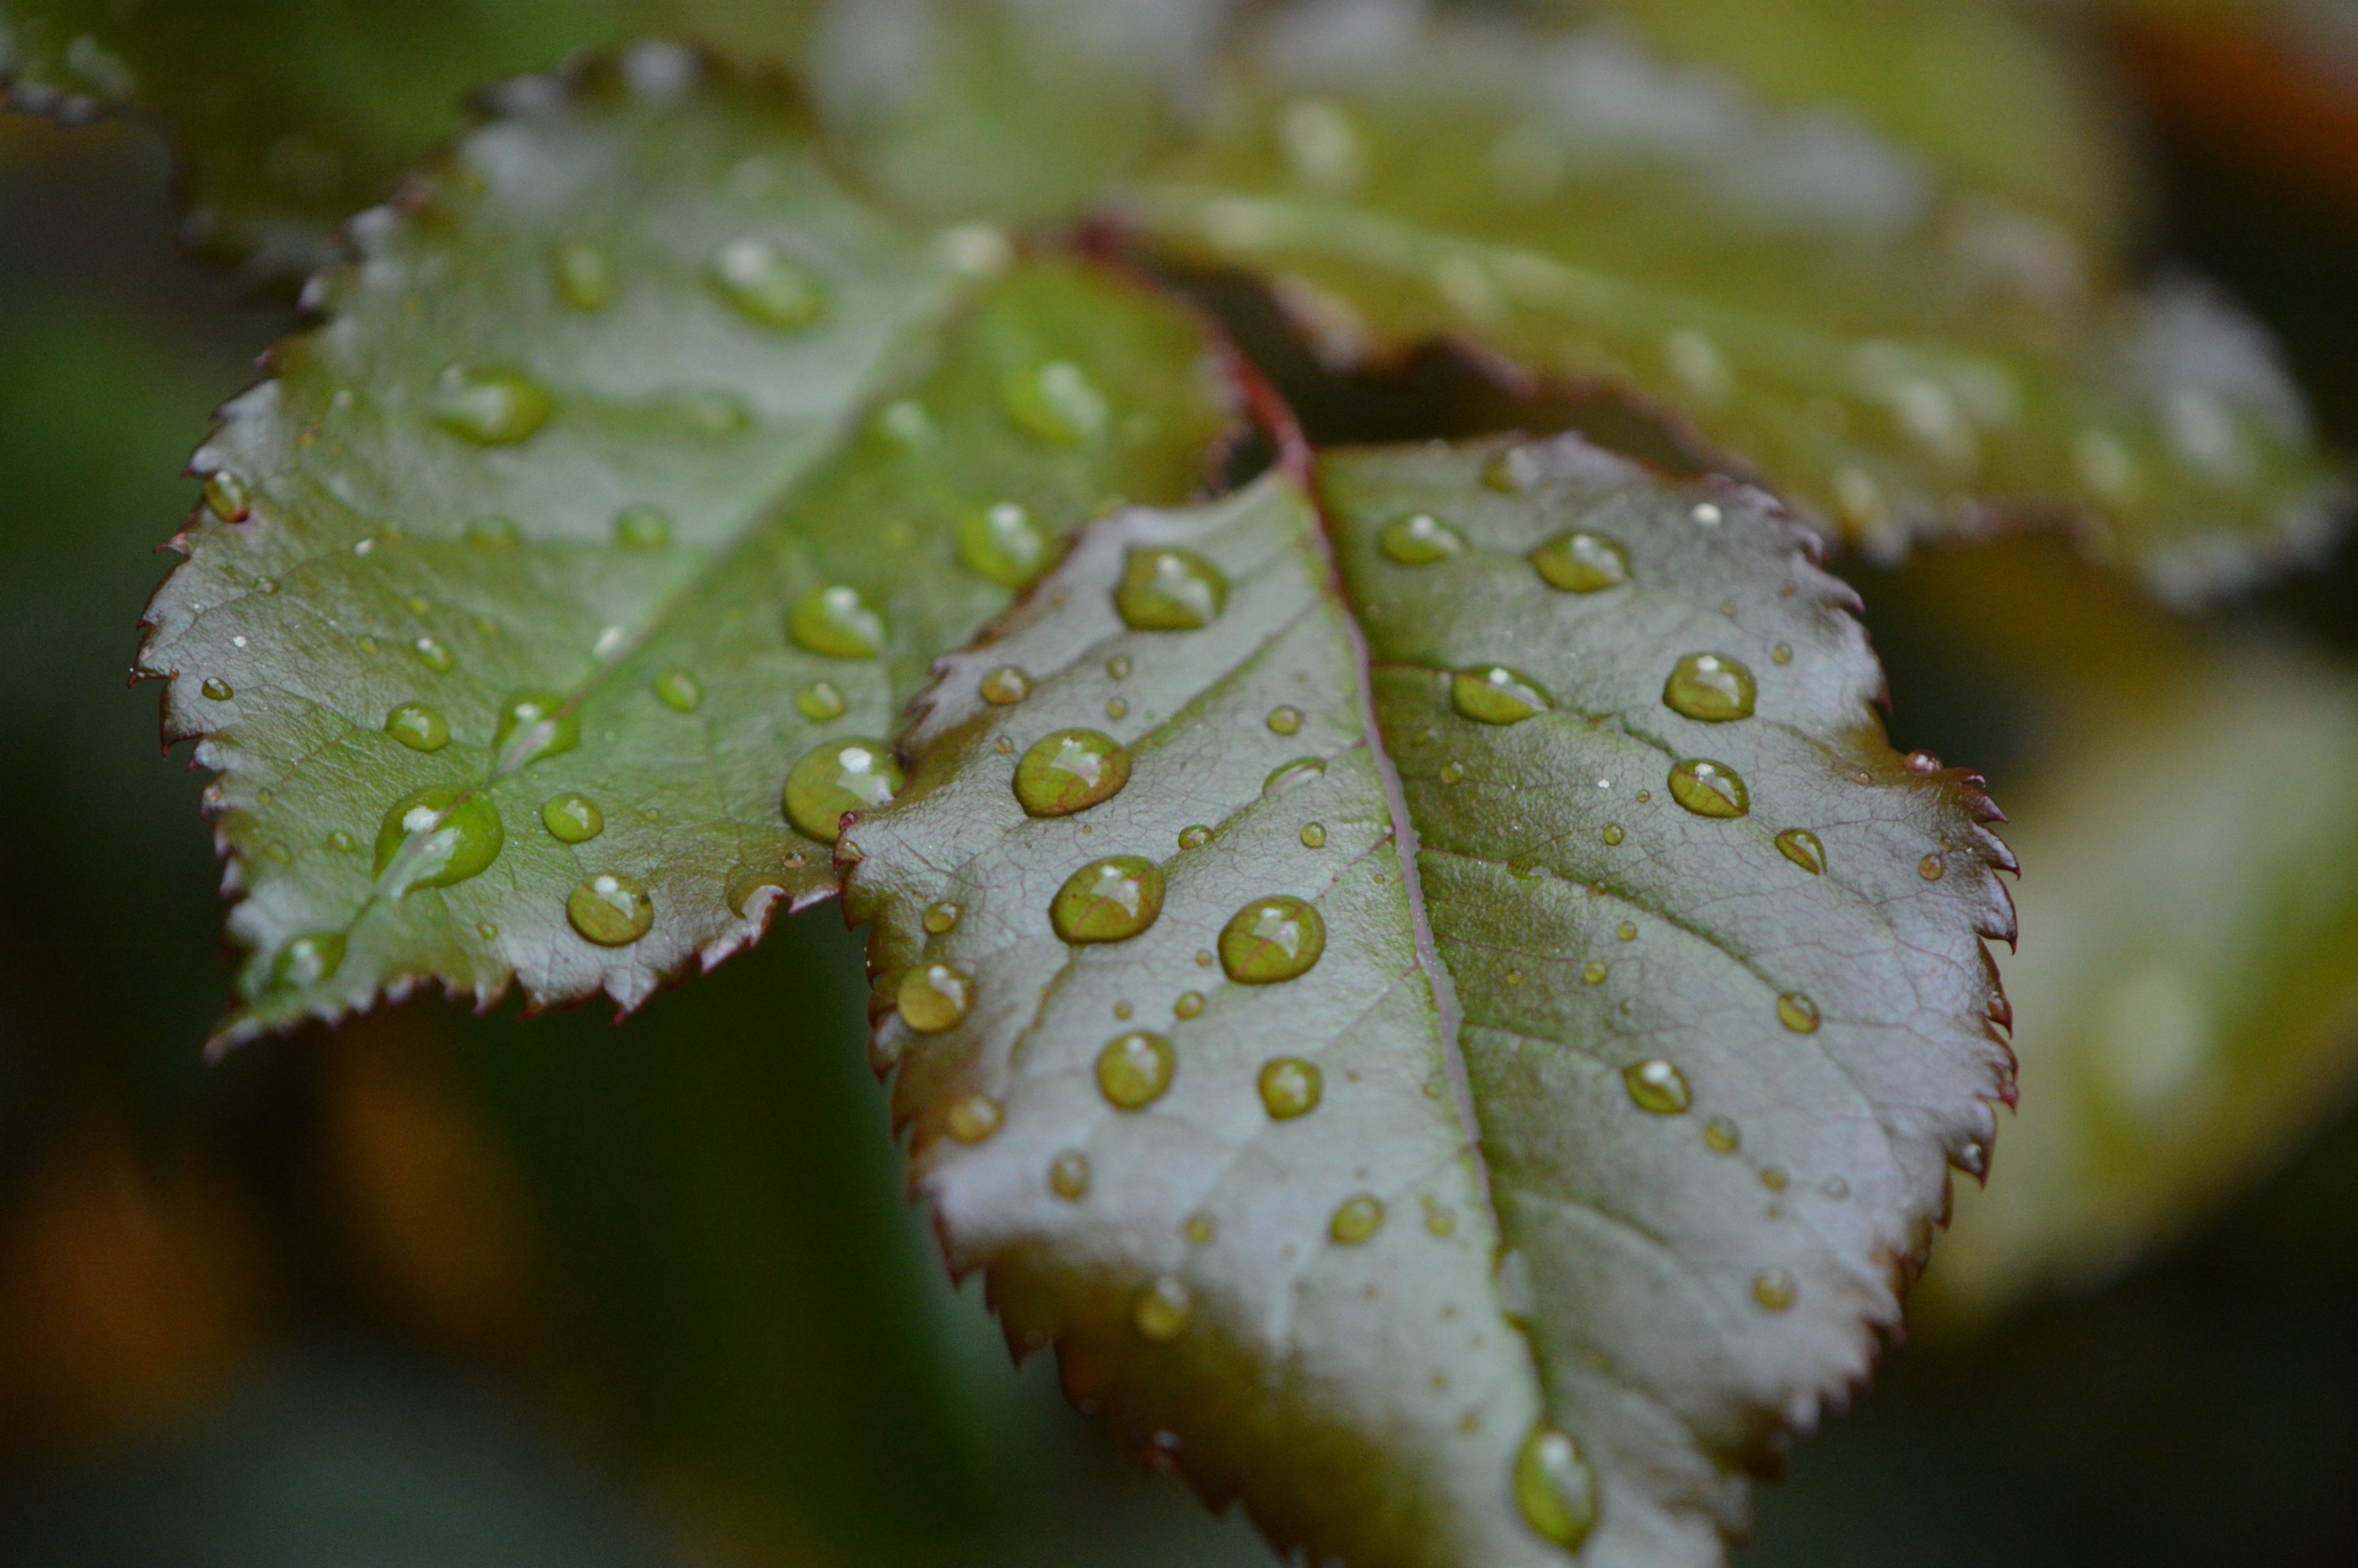
tree, water, nature, branch, blossom, dew, plant, photography, rain, leaf, flower, petal, raindrop, wet, green, produce, macro, botany, yellow, close, flora, drip, close up, drop of water, moisture, macro photography, beaded, rosenblatt, plant stem